Amakan

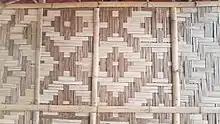
A typical amakan wall in a beach hut in Misamis Oriental

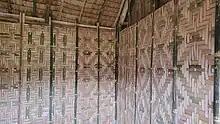
Amakan walls in diamond and cross patterns in Bukidnon

Amakan, also known as sawali in the northern Philippines, is a type of traditional woven split-bamboo mats used as walls, paneling, or wall cladding in the Philippines. They are woven into various intricate traditional patterns, often resulting in repeating diagonal, zigzag, or diamond-like shapes. The term "sawali" is more properly defined as twilled weaving patterns. The term can also be applied to baskets and banig (soft woven mats made from pandan leaves, buri palm straw, abaca, or sedges), which also use the same weaving patterns. Amakan panels are commonly confused with "pawid" (nipa panels), which are made from thatched leaves.